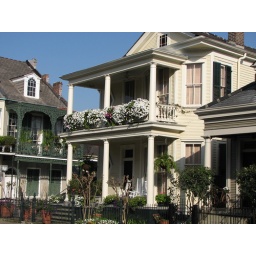
Some cool looking house on some street in NO